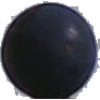
Label: Grape Blue 1